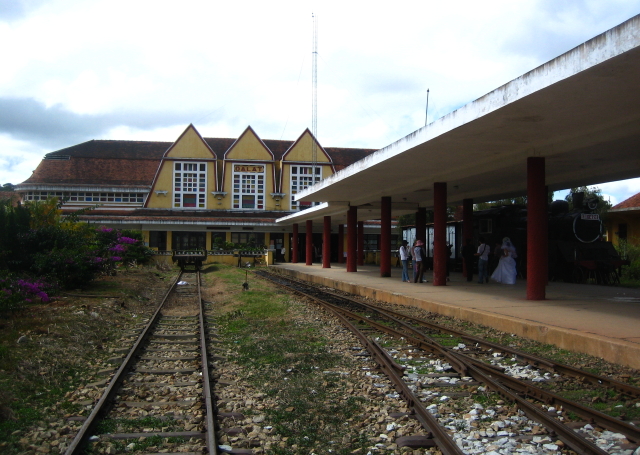
user: text: Màu sắc chủ đạo của mặt tiền tòa nhà ga là gì?
assistant: text: Vàng

user: text: Có bao nhiêu cột trụ màu đỏ đỡ mái che của sân ga có thể nhìn thấy rõ trong hình?
assistant: text: Sáu

user: text: Nhà ga trong ảnh có tên là gì?
assistant: text: Ga Đà Lạt

user: text: Cặp đôi mặc trang phục cưới trên sân ga có thể đang thực hiện hoạt động gì?
assistant: text: Chụp ảnh cưới

user: text: Nhà ga này được thiết kế theo phong cách kiến trúc nào và đoàn tàu đang đỗ tại sân ga hiện đang phục vụ tuyến đường nào?
assistant: text: Kiến trúc Art Deco; Đoàn tàu chạy tuyến du lịch Đà Lạt - Trại Mát